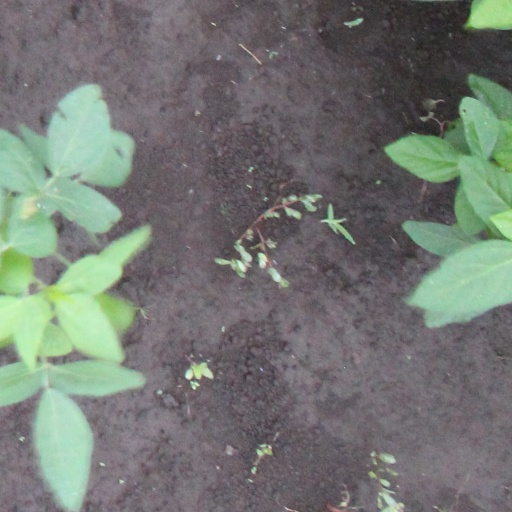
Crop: soybean